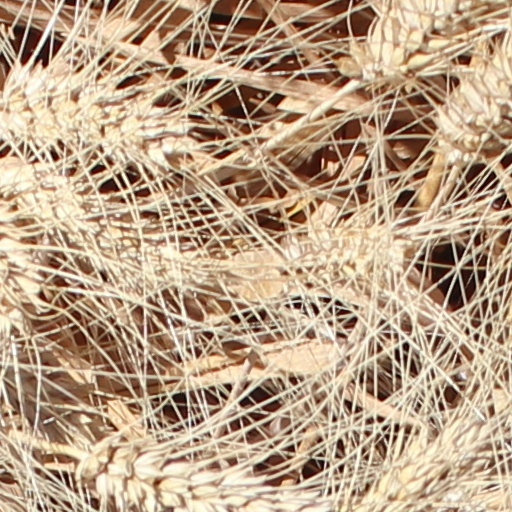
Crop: wheat